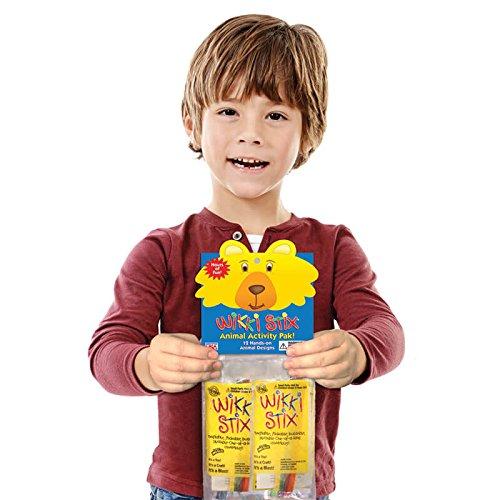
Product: WikkiStix Animal Activity Pak
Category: Arts, Crafts & Sewing | Crafting | Craft Supplies
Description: Pak includes 1 each of 12 animal designs bear, camel, elephant, giraffe, lion, monkey, rhinoceros, panda, snake, tiger, tortoise, and toucan.
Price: $7.97
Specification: ProductDimensions:12x5.5x1inches|ItemWeight:0.64ounces|ShippingWeight:0.8ounces(Viewshippingratesandpolicies)|DomesticShipping:ItemcanbeshippedwithinU.S.|InternationalShipping:ThisitemcanbeshippedtoselectcountriesoutsideoftheU.S.LearnMore|ASIN:B016BDTM6C|Itemmodelnumber:500|Manufacturerrecommendedage:36months-15years